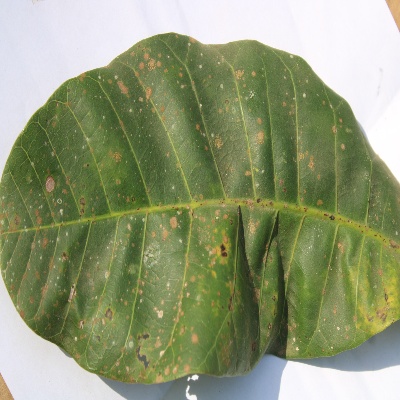
Crop: Cashew
Condition: red rust